Curuppumullage Jinarajadasa

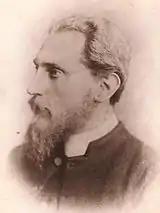

At the beginning of the book Jinarajadasa proclaimed that an incident with receiving certain letters from the Master K.H. was very great Leadbeater's success. Leadbeater reminisced that he wrote a letter to the Master K.H. In that letter it was said that "his one great wish has been to become chela but it would be almost impossible without going out to India." Then Leadbeater entrusted the letter to a medium William Eglinton and his "control" Ernest. He talked later: